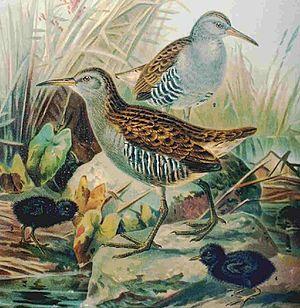
Le Râle d'eau est une espèce d'oiseaux de la famille des rallidés. L'adulte mesure de 23 à 28 cm de long et a, comme les autres râles, un corps aplati latéralement lui permettant de se frayer plus facilement un chemin dans les roselières, son habitat préférentiel. Ses parties supérieures sont brunes et ses parties inférieures gris-bleu. Il a des rayures noires sur les flancs, de longs orteils, une courte queue et un long bec rougeâtre. Les jeunes sont similaires aux adultes, mais la partie gris-bleu du plumage de l'adulte est chamoisée chez les jeunes. Les nouveau-nés sont couverts d'un duvet noir, comme chez tous les autres râles.